Akeron MP

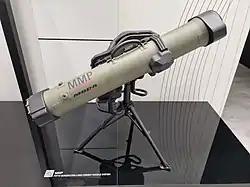
Akeron MP system on display (Dubai Airshow, 2021)

The MMP programme originated in 2009 to develop a successor to MBDA's forty-year old MILAN. This was particularly in response to a French urgent operational requirement which had also led to the purchase of the US-made Javelin in 2010, rather than additional MILAN missiles; 260 Javelins were ordered because of the missile's fire-and-forget capability. MBDA's improved MILAN-ER offer was rejected because it lacked such a feature. The UK, previously a major user of the MILAN system, had also converted to Javelin.